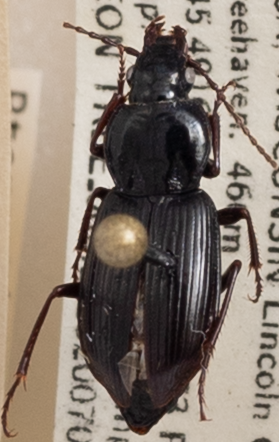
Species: Pterostichus mutus
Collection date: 2020-07-07
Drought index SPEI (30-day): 0.998
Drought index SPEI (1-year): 1.01
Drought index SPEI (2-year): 2.09